Bien de Interés Cultural

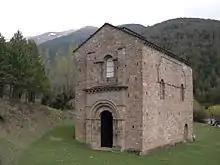
A Romanesque church in Aragon with "Bien de Interés Cultural" status

The term literally means a "good of cultural interest" ("goods" in the economic sense). It includes not only material heritage (cultural property), like monuments or movable works of art, but also intangible cultural heritage, such as the Silbo Gomero language.